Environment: lab
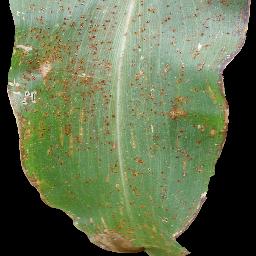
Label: common_rust